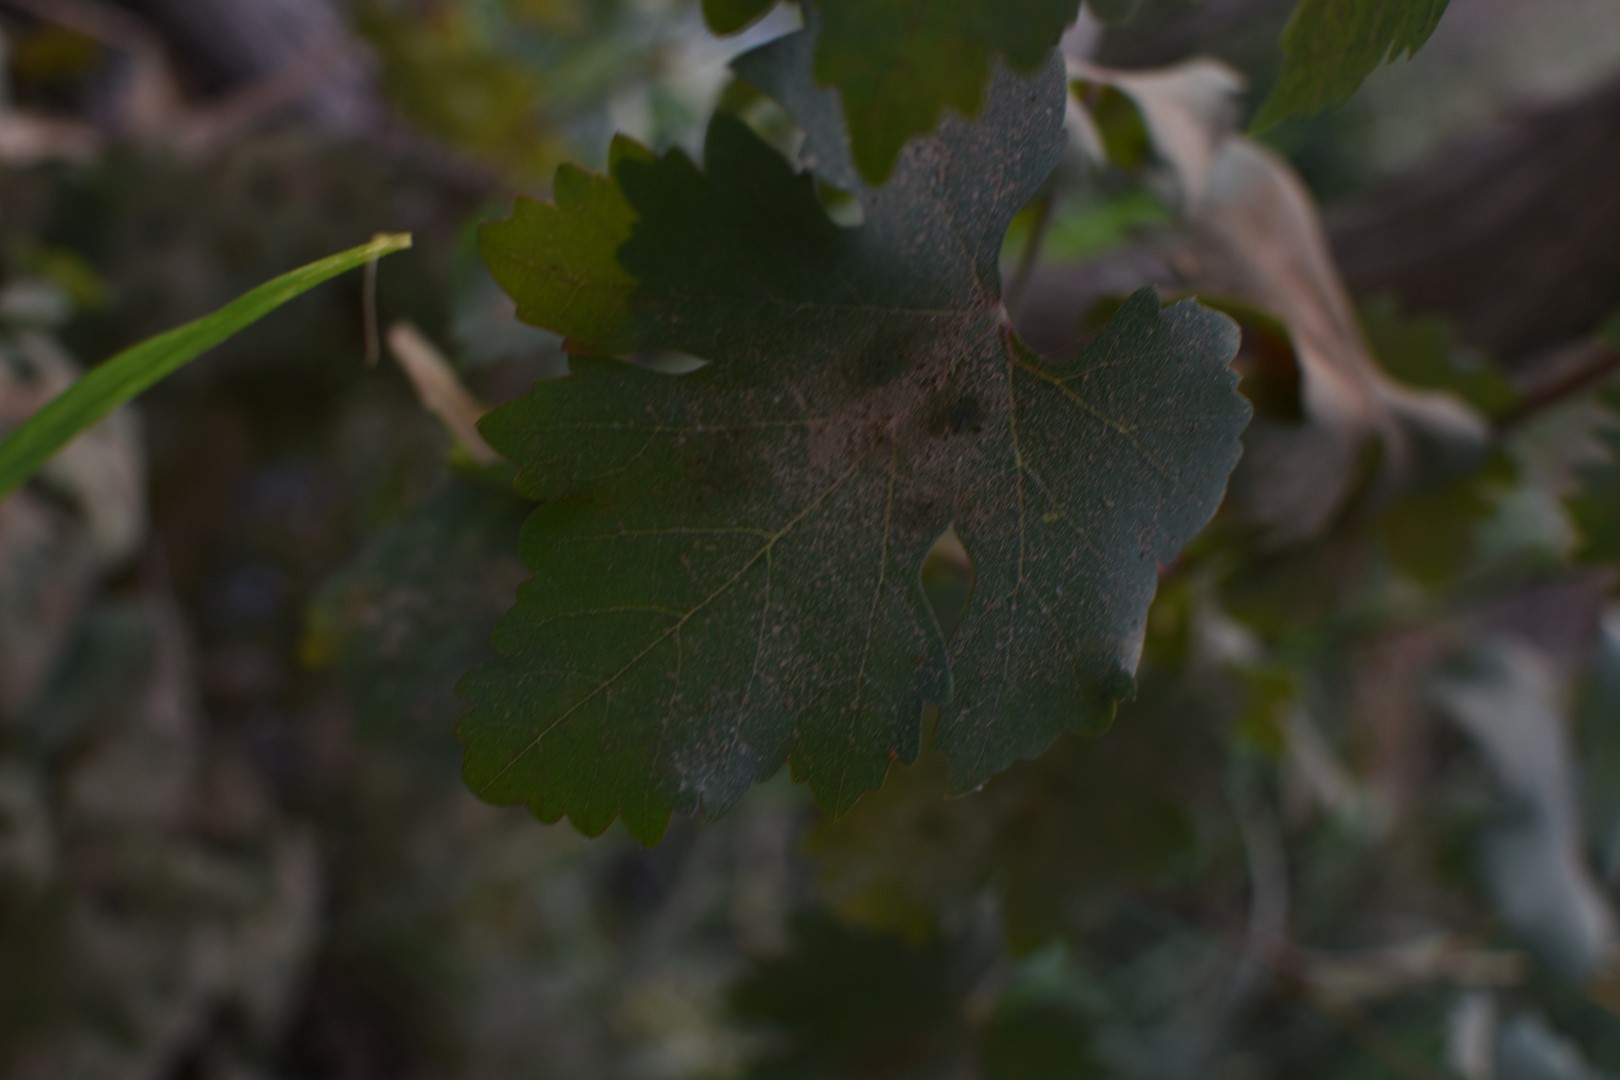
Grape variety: Thompson Seedless